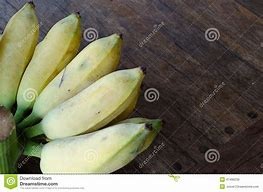
Label: banana